Durio zibethinus

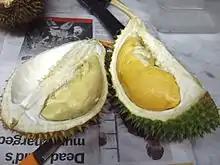
Different cultivars of durian often have distinct colours. D101 (right) has rich yellow flesh, clearly distinguishable from another variety (left).

Over the centuries, numerous durian cultivars, propagated by vegetative clones, have arisen in southeast Asia. They used to be grown with mixed results from seeds of trees bearing superior quality fruit, but now are propagated by layering, marcotting, or more commonly, by grafting, including bud, veneer, wedge, whip or U-grafting onto seedlings of randomly selected rootstocks. Different cultivars may be distinguished to some extent by variations in the fruit shape, such as the shape of the spines. Durian consumers express preferences for specific cultivars, which fetch higher prices in the market.